Pancake

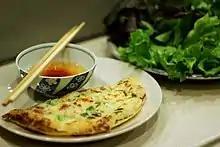
Bánh xèo, the Vietnamese equivalent of a pancake

The American style of pancakes is also a common offering in fast-food establishments in the Philippines, usually as a breakfast fare, as well as in specialty restaurants like IHOP and the local restaurant brand Pancake House. The inexpensive local counterpart, called "hotcakes", aside from being commonly prepared for breakfast, is also prepared as an afternoon snack, with street kiosks selling small hotcakes topped with the choice of margarine, sugar, or condensed milk and flavored syrups.